1960 Force Publique mutinies

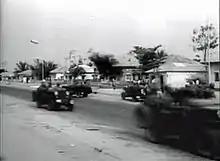
Force Publique troops on the streets of Léopoldville during the mutiny

The Force Publique was long characterised by repressive police actions and entrenched racial segregation. With the exception of 10 "adjutants" appointed shortly before independence, no Congolese soldier was able to advance past the rank of sergeant. Many hoped that independence would result in immediate promotions and material gains, but were disappointed by Prime Minister Patrice Lumumba's slow pace of reform. The rank-and-file felt that the Congolese political class—particularly ministers in the new government—were enriching themselves while failing to improve the troops' situation. There was dissatisfaction that Lumumba had appointed an unpopular colonel, van Hoorebeke, to a high post in the Ministry of Defence, and the troops from Équateur and southern Kasai were additionally upset that Jean Bolikango and Albert Kalonji were not included in the new government. Many of the soldiers were also fatigued from maintaining order during the elections and participating in independence celebrations.